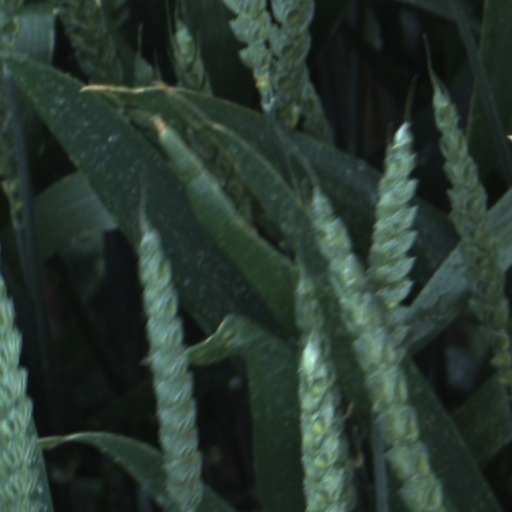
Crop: wheat